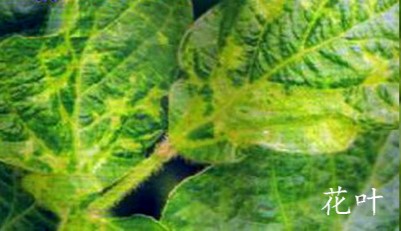
Plant: Bean
Disease: bean mosaic virus